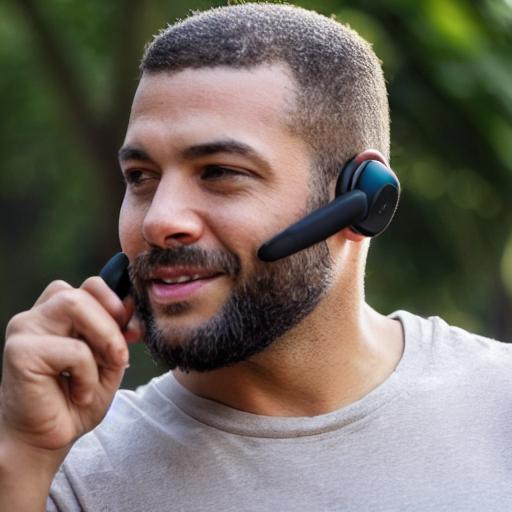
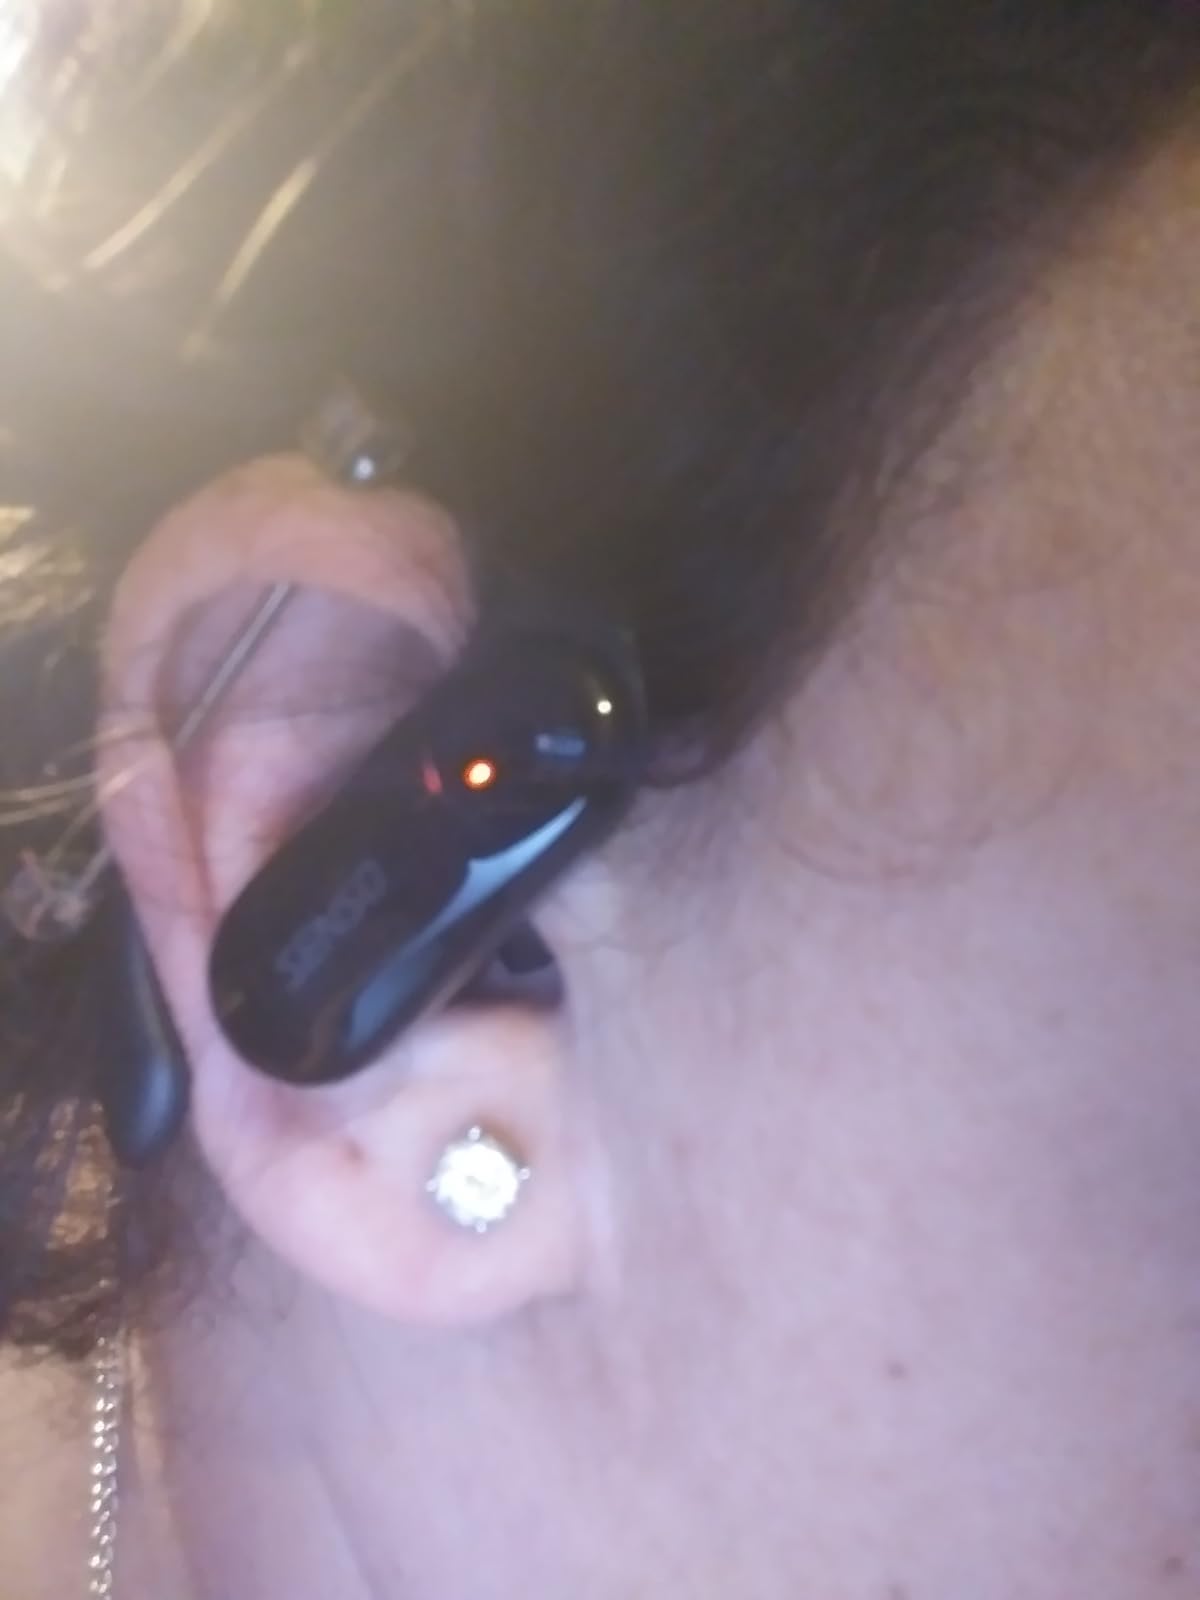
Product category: earbuds
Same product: no